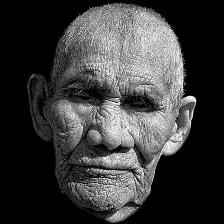
Label: Human